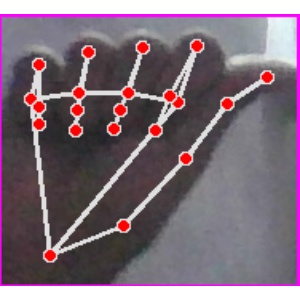
अक्षर: छ